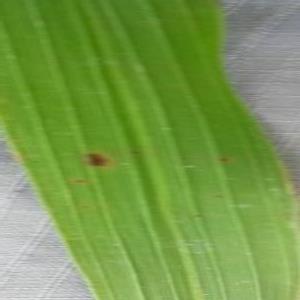
Disease: Brownspot